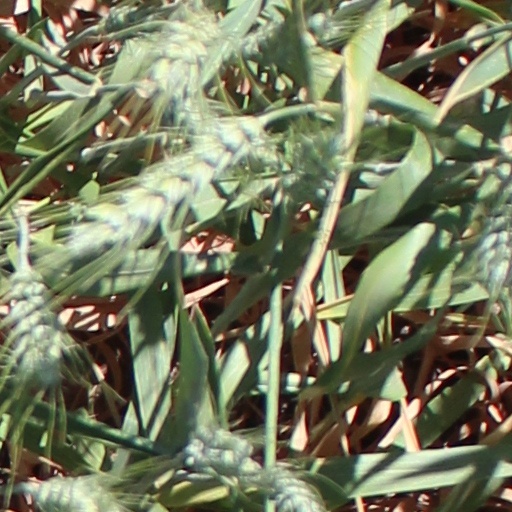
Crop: wheat